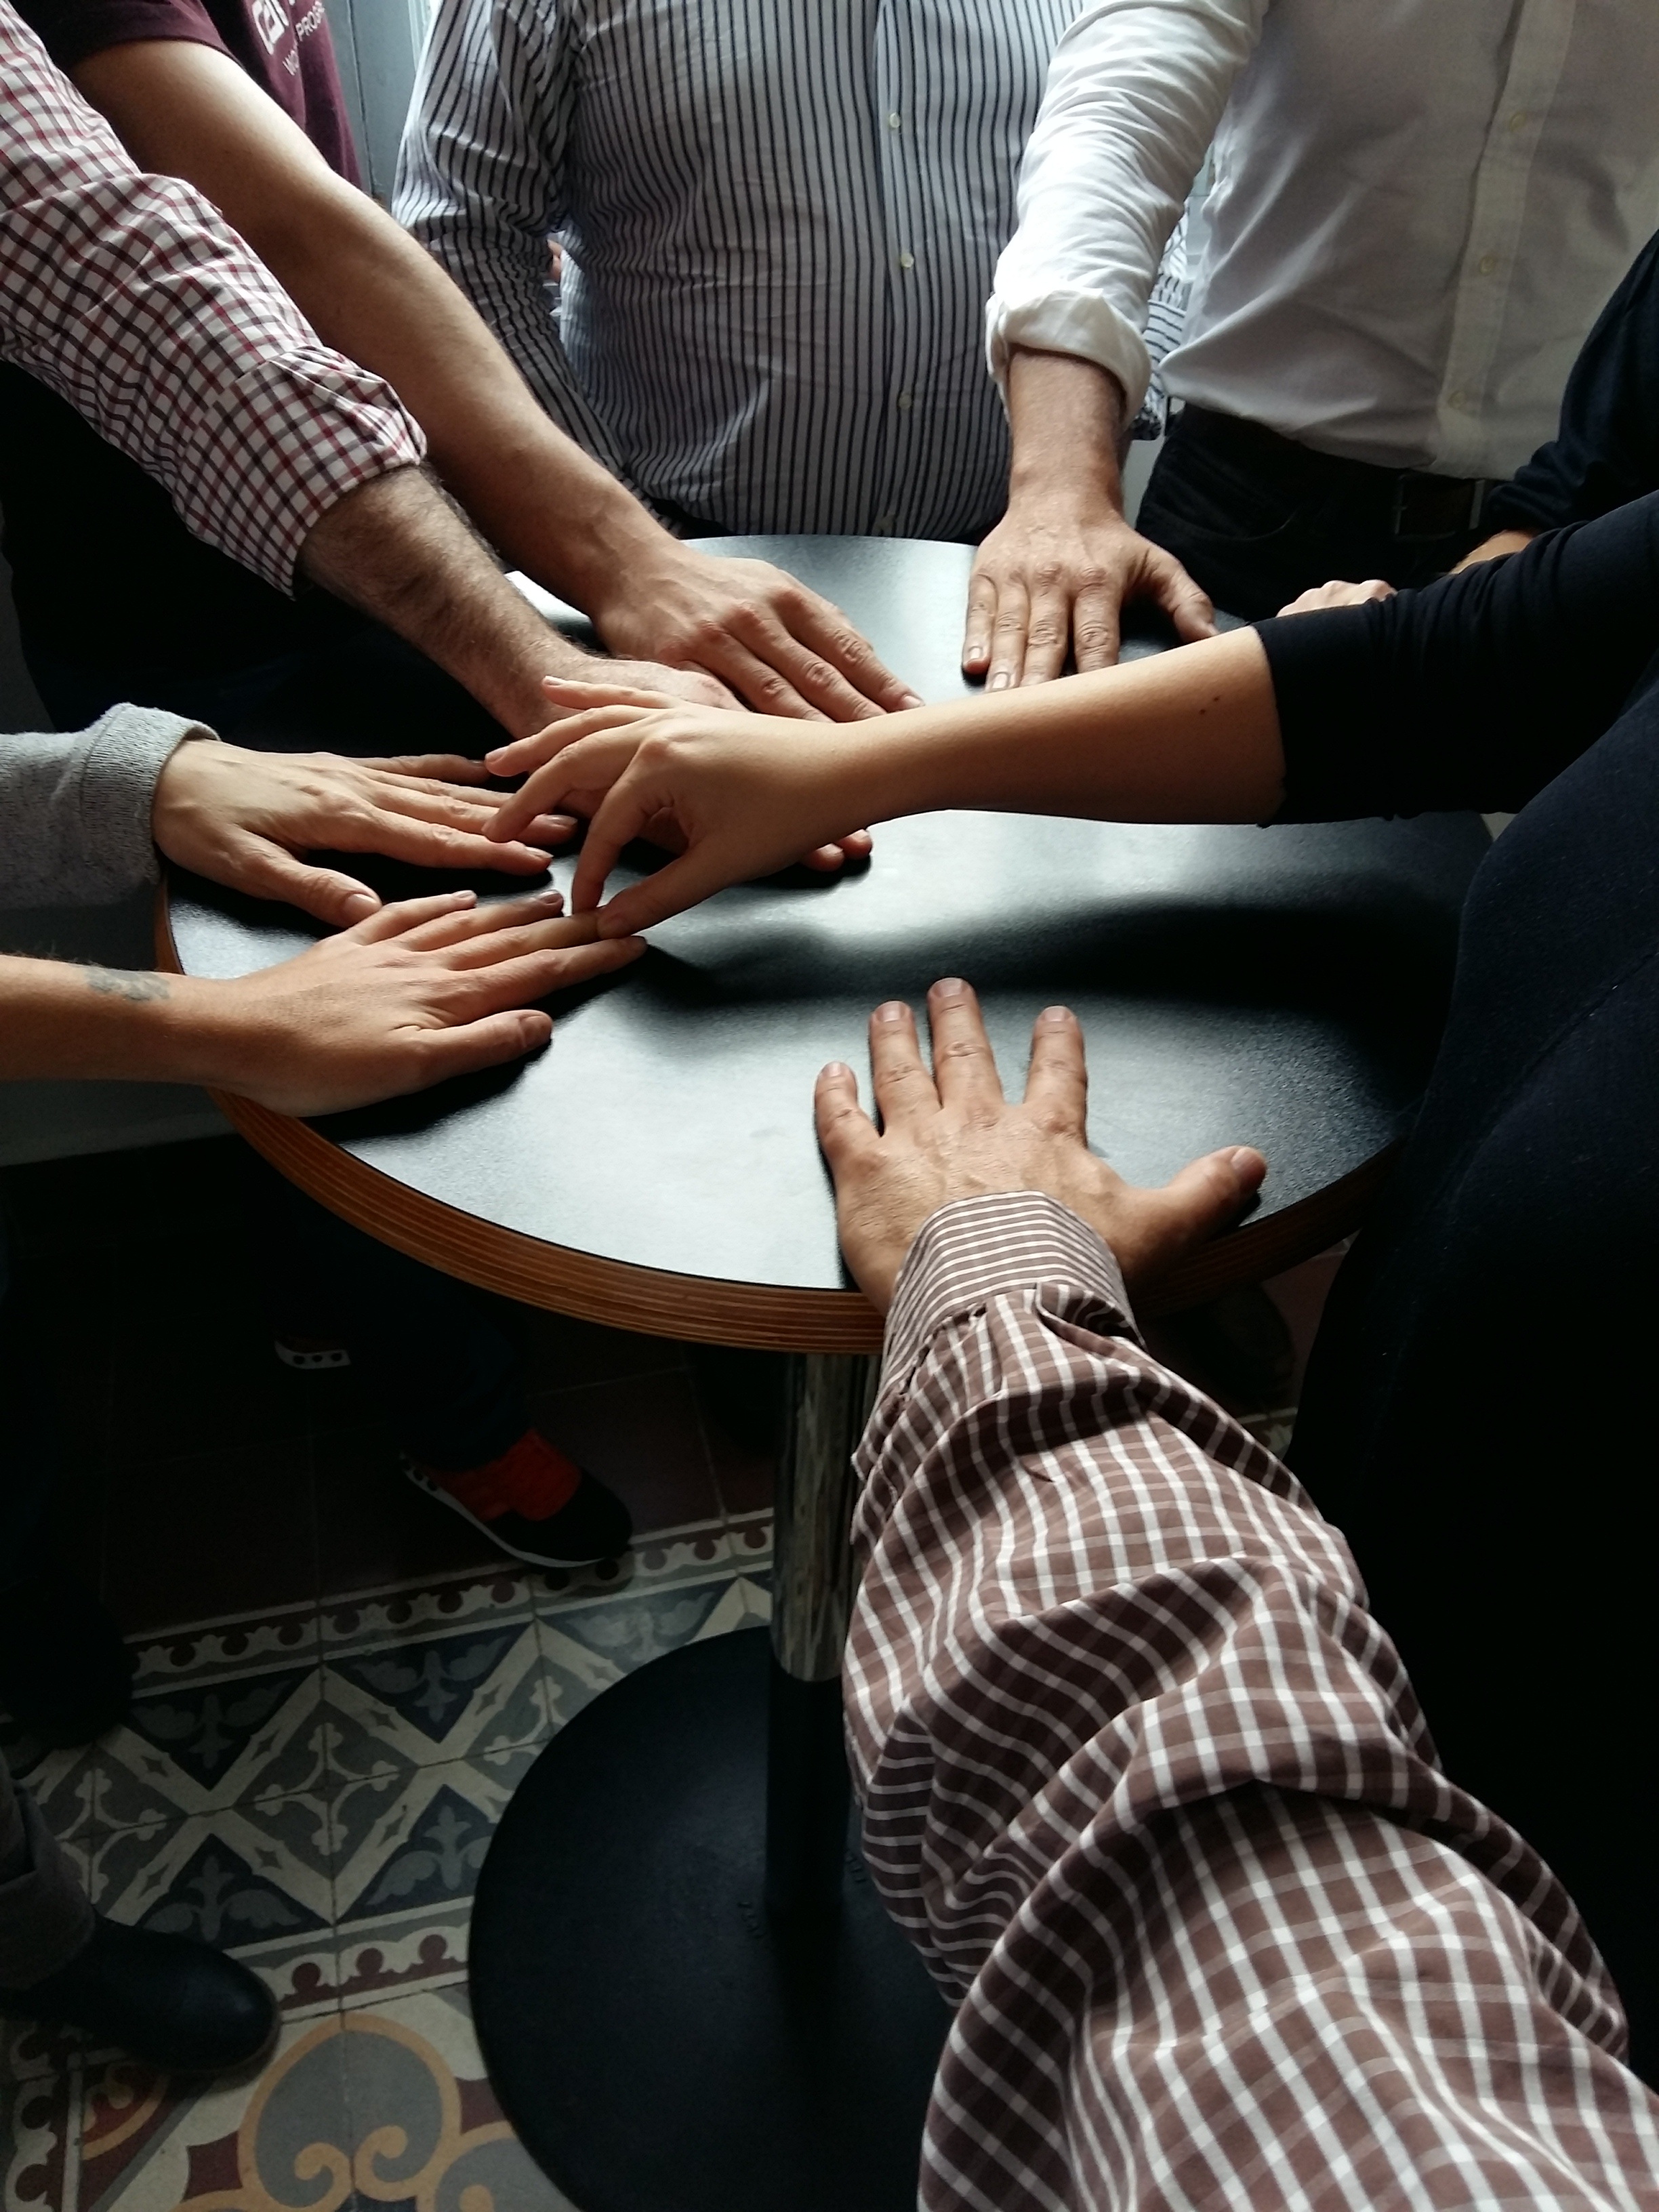
hand, leg, sitting, arm, hands, labor, sense, esteem, hands joined, human positions